Kitchen cabinet

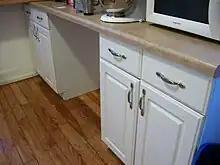
Stock kitchen cabinets available from a home center can be installed by yourself or a handyman.

There is a large variety of specialty hardware for kitchen cabinets. Special hardware for corner and other blind cabinets makes their contents more easily accessible. They may be in the form of lazy susans with or without a wedge cut out or of tray slides which enable the hidden corner space to be occupied with trays that slide both laterally and forwards/backwards. Sponge drawers use special hinges that fit between the cabinet front and the sink. Pull down or lift up hardware are used for inaccessible places.